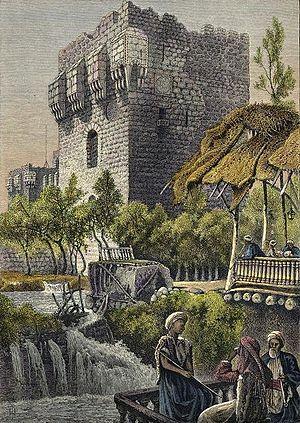
Le pachalik de Damas ou pachalik de Syrie, encore appelé eyalet ou beylerbeylik de Damas, est une province de l'Empire ottoman créée en 1516. Elle forme le sud de la Syrie ottomane. Elle subsiste jusqu'à la réforme administrative de 1865 qui la transforme en vilayet de Syrie. Sa capitale était Damas.